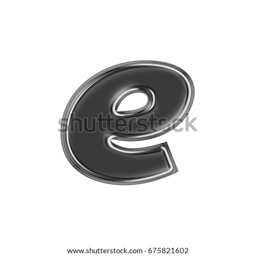
black chrome metallic lowercase or small letter e in a 3d illustration with a glossy or shiny silver metal edge and basic bold text font style isolated on a white background